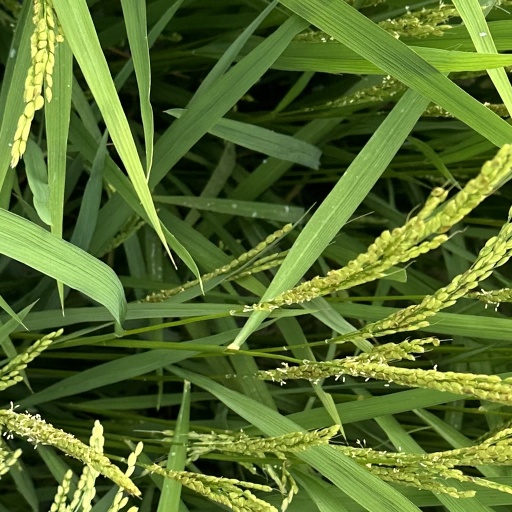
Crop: rice